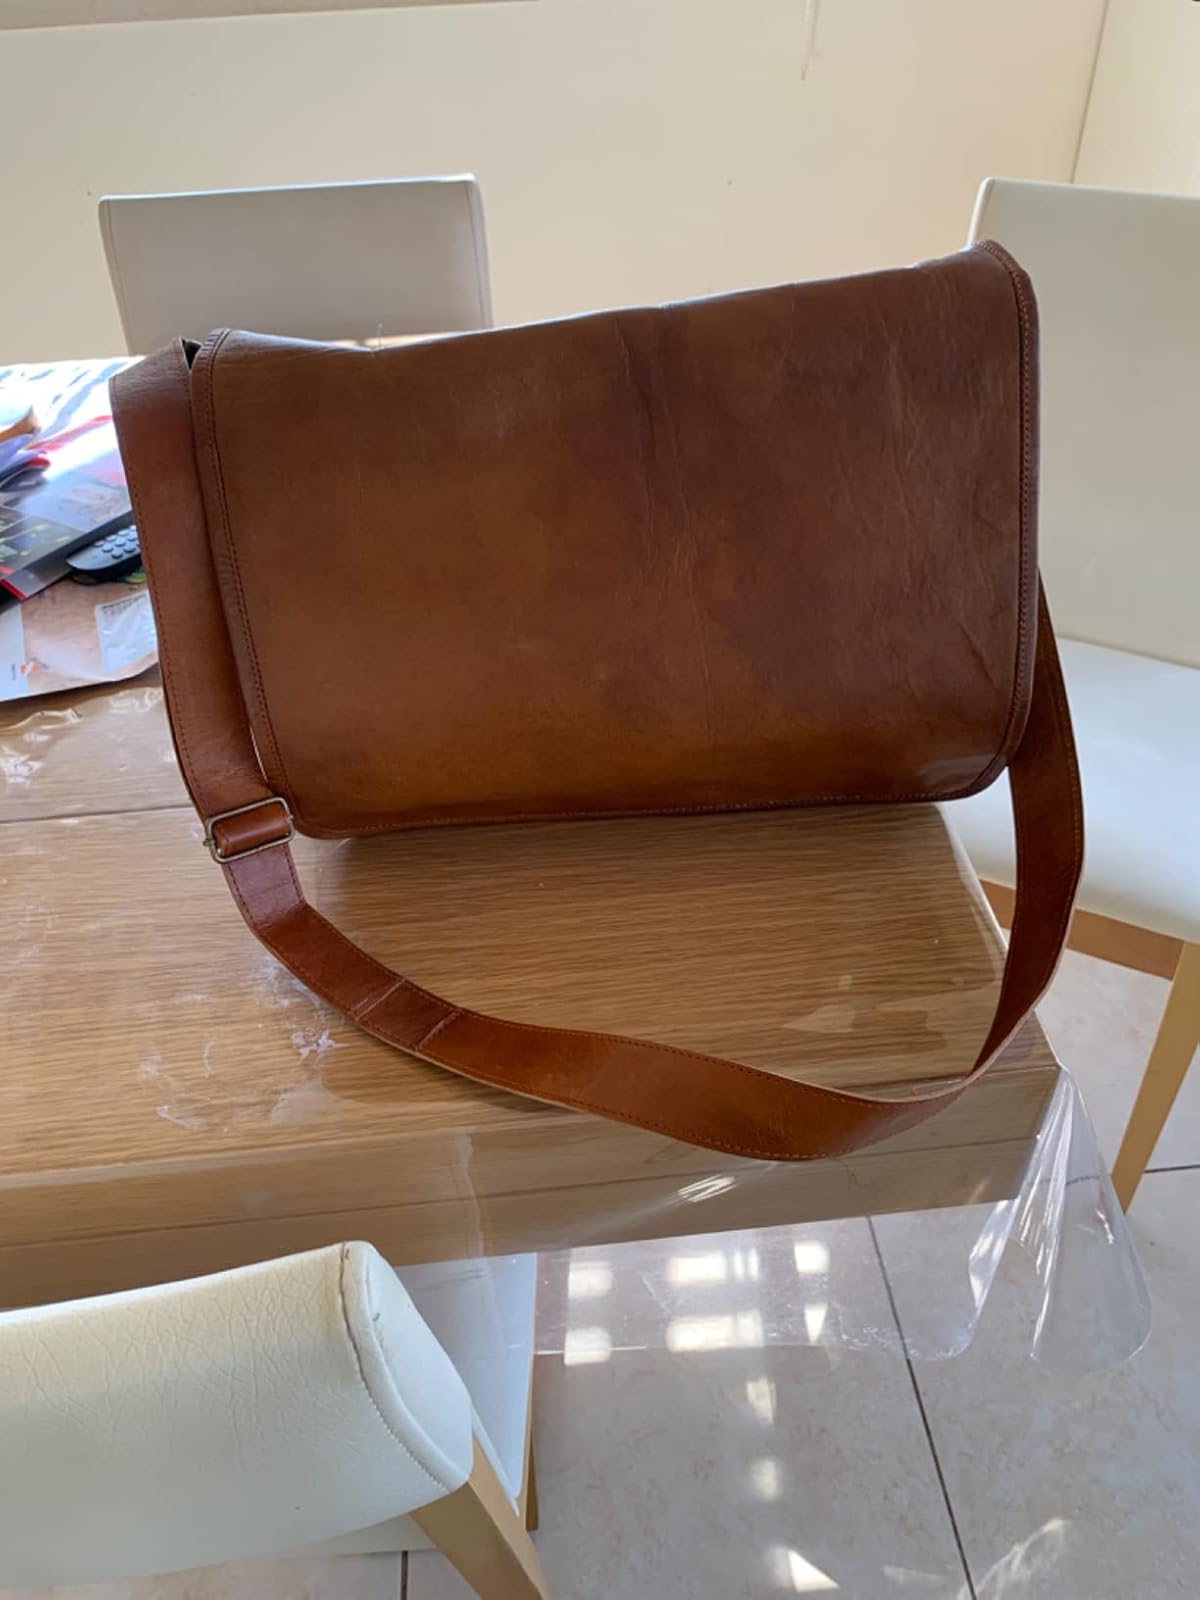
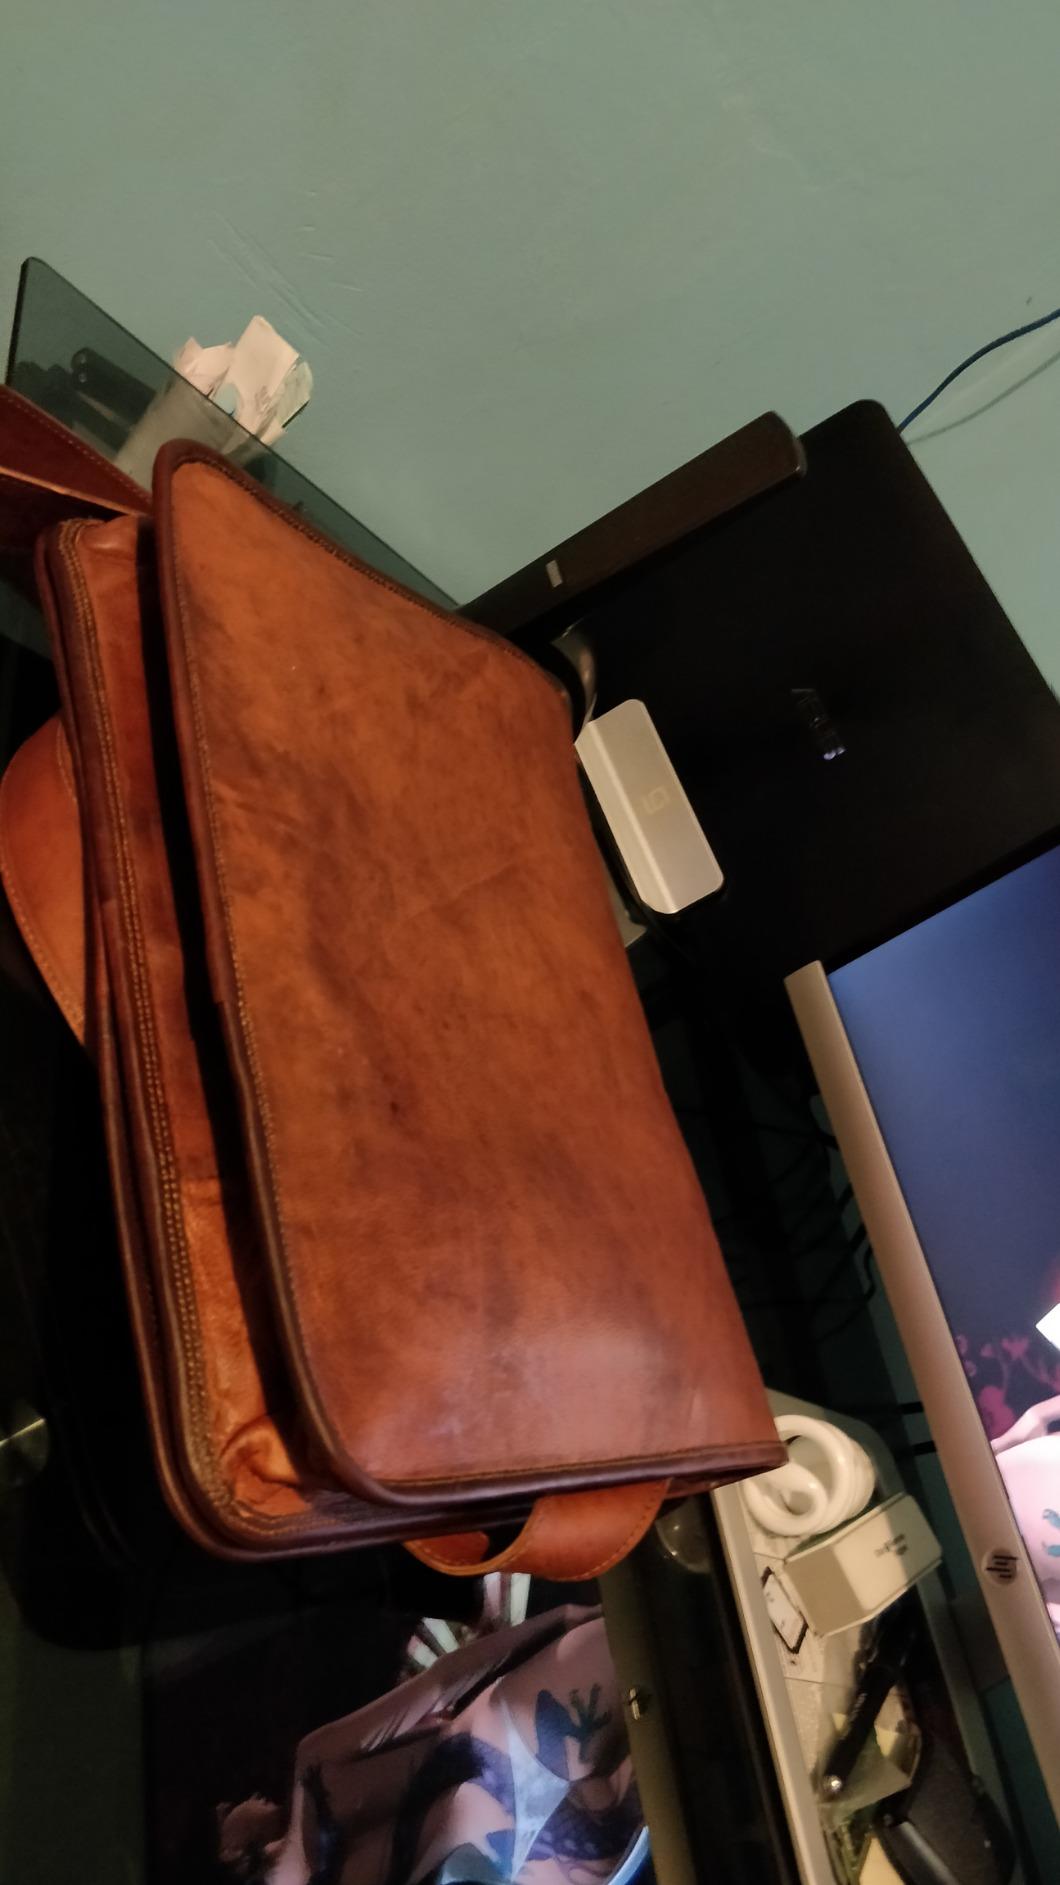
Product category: bag
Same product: yes